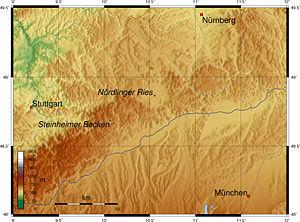
Carte topographique avec le Nördlinger Ries.
L'astroblème du Nördlinger Ries est une dépression dans l'ouest de la Bavière, en Allemagne, située au nord du Danube, dans le district de Donau-Ries.